Charge at Sheria

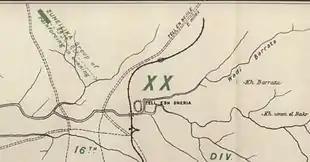
Falls Map 4 Detail: Sheria and positions of Ottoman forces on 6 November

Just before 11:00 the leading squadrons of the 11th Light Horse Regiment reached Tel esh Sheria where a conference was called by the 4th Light Horse Brigade commander, when orders were issued for an attack, on a "strong horseshoe position." The 4th Light Horse Brigade had been ordered to cross the wadi mounted and attack Khurbet Buteihah, in the direction of Zuheilika and Huj, with the 5th Mounted Brigade in support. See above 'Detail of El Arish to Beersheba Map showing the Sheria position' and Falls Map 4. The 12th Light Horse Regiment moved up to within of the Wadi Sheria to the east of Sheria, where orders were received at 12:00, to go into action north of Sheria to cover the reorganisation of the infantry. While orders were being received, the horses were given "a few minutes" to have a drink in the wadi before they continued their approach.